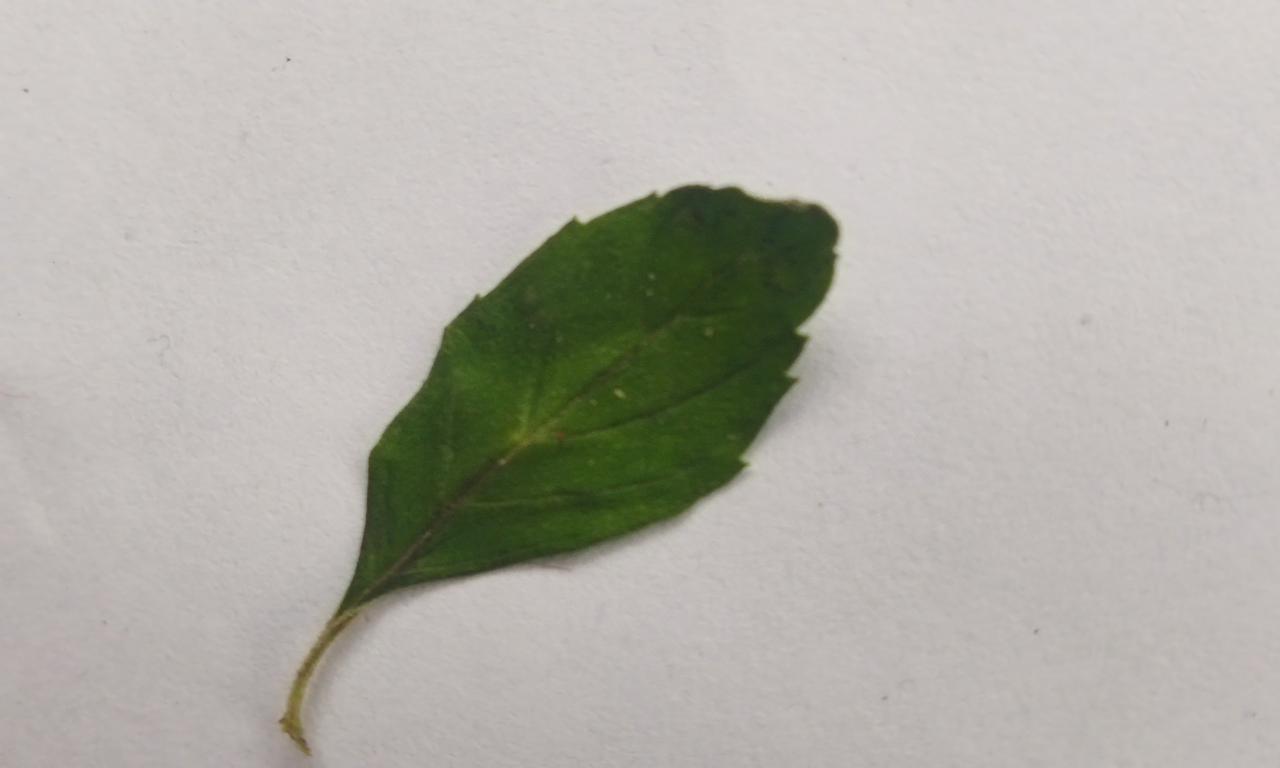
Label: Spoiled